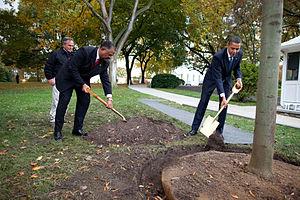
L’huissier en chef de la Maison-Blanche est le titre donné au chef du personnel et des opérations domestiques de la Maison-Blanche, résidence officielle et lieu de travail du président des États-Unis.